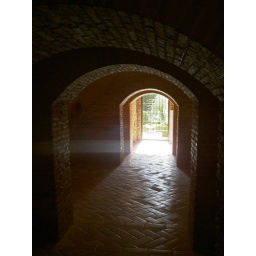
20070520 Alhambra: arches in the bath house